Tarbagatay, Tarbagataysky District, Republic of Buryatia

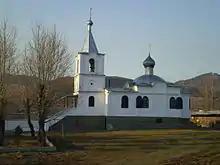
Church in the village of Tarbagatay

Tarbagatay ("Tarbagata") is a rural locality (a "selo") in Tarbagataysky District of the Republic of Buryatia, Russia. Population: